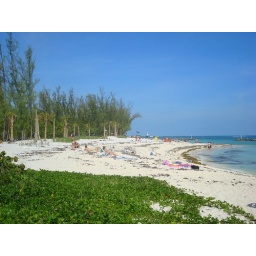
Beautiful beach but too much rocks in the water